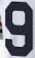
Number: 9